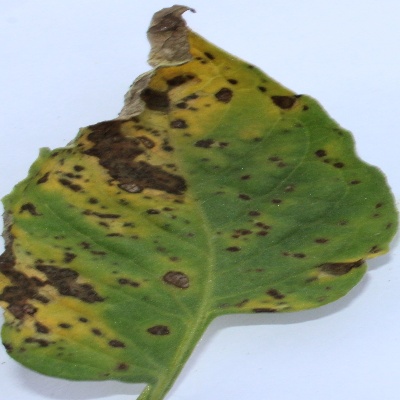
Crop: Tomato
Condition: septoria leaf spot